Alipate Fatafehi

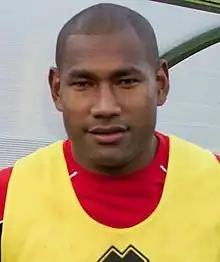

Alipate Fatafehi (born 13 December 1984) is a Tongan rugby union player who plays for Lyon OU in the Top 14 and the Tonga national team. Fatafehi first played professional rugby for Otago in New Zealand from 2006 to 2008 but failed to secure a regular spot in the team, dropping down to the North Otago side for two games in 2008 before gaining a spot in the team for Otago's last game of 2008. His primary position is on the wing, although he played at fullback for Otago and more recently in line with global trends, has been used as a centre because of his size.